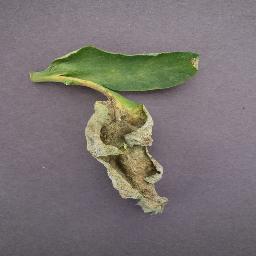
Label: Tomato___Late_blight